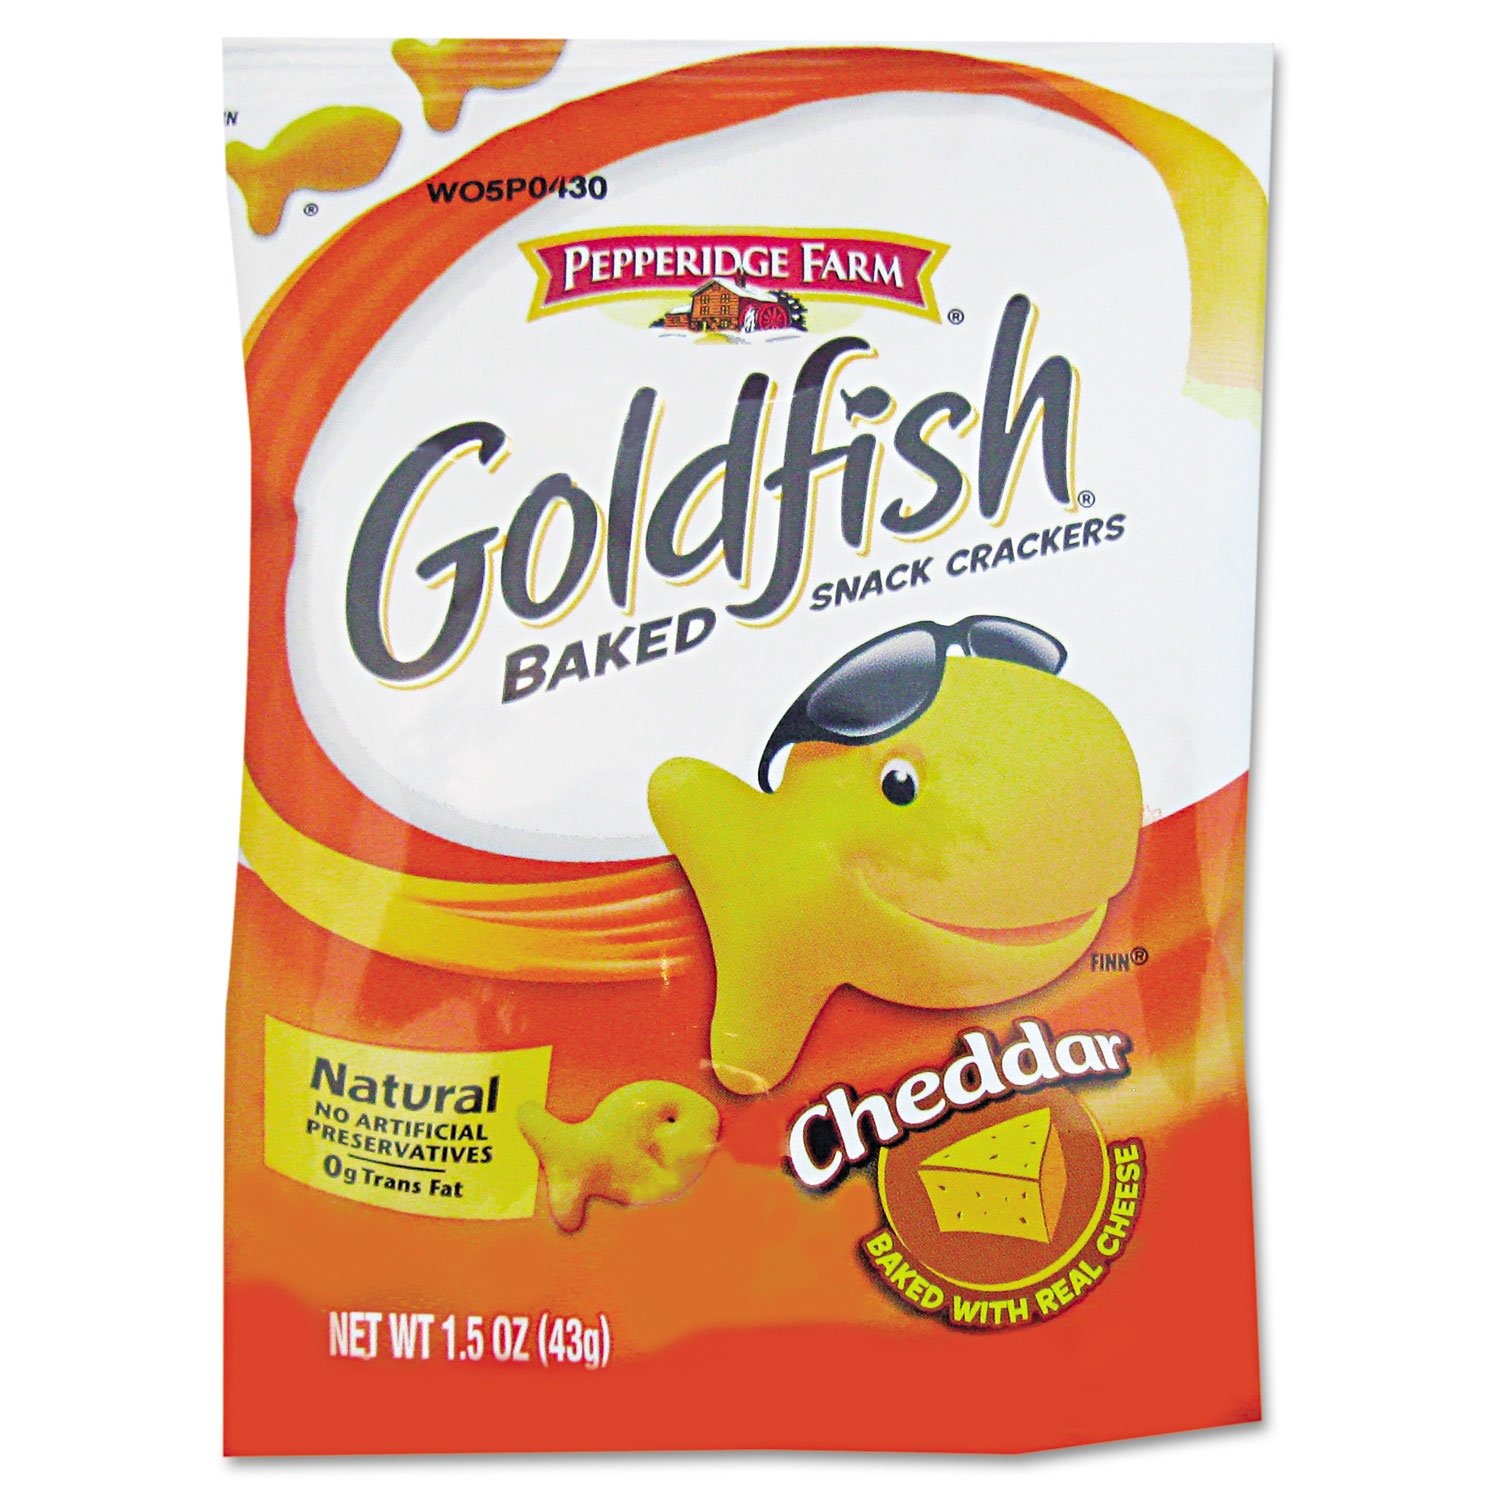
Item Name: Pepperidge Farm 13539 Goldfish Crackers, Cheddar, PPF13539
Bullet Point 1: Sold as 72/CT.
Bullet Point 2: Tasty baked snack crackers. Zero grams trans fat.
Bullet Point 3: Cheddar cheese flavor.
Bullet Point 4: The snack that smiles back.
Product Description: Baked snack crackers. Cheddar cheese flavor. Zero grams trans fat. Food Type: Crackers Flavor: Cheddar Cheese Capacity (Weight): 1 1/2 oz Capacity (Volume): N/A.Unit of Measure : Carton
Value: 1.5
Unit: Ounce

Price: 45.01